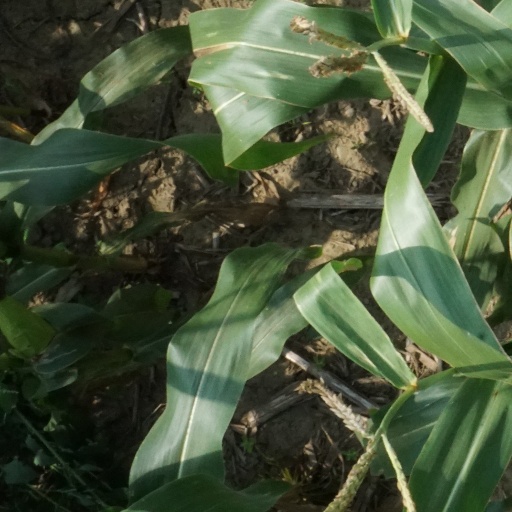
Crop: maize; corn